Describe the emotion expressed in this image:  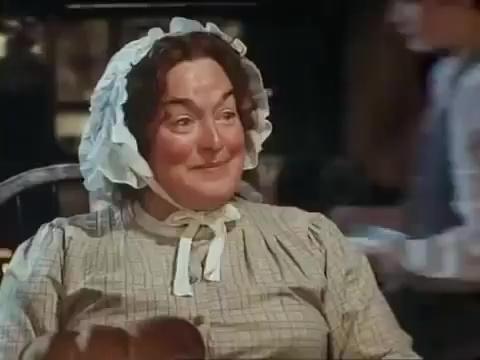
This person displays Suffering, valence and arousal with low intensity.